Altbach

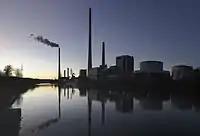
The power plant

Altbach is connected to the B 10 (Stuttgart-Ulm) and in rail transport with the Filstalbahn and the S-Bahn line S1 to the VVS.